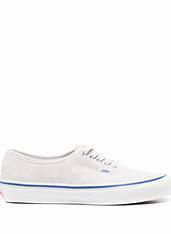
Brand: Vans
Model: OG Authentic LX